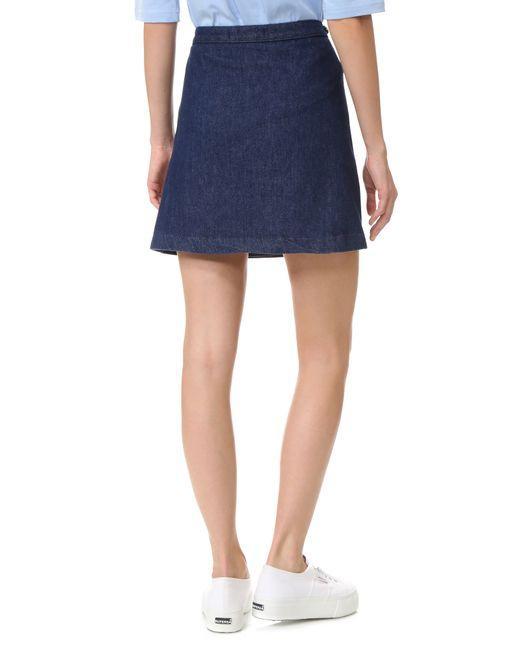
Blaues Damenhemd mit kurzem dunkelblauem Rock und weißen Turnschuhen